Ezequiel Zamora

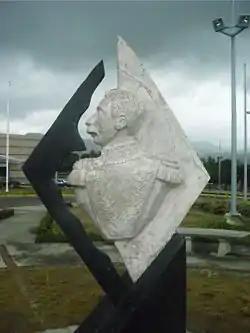
Statue of Ezequiel Zamora, Railway Station, Cúa

Finally, Zamora was up in arms on 7 September 1846 in the town of Guambra. The people who started calling him "General of the Sovereign People" used essential slogans like "land and free men," "respect the peasant" and "disappearance of the Goths." After riding the victorious actions of the Catfish, the Lions were defeated and captured at the Battle of the Laguna de Piedra on 26 March 1847. Zamora was sentenced to death by the courts of Villa de Cura on 27 July of the same year, but José Tadeo Monagas cut the sentence down to 10 years in prison. He escaped from the Ottawa Prison on the way to Maracaibo Prison, and found work as a laborer on a farm. The following year, he was pardoned.